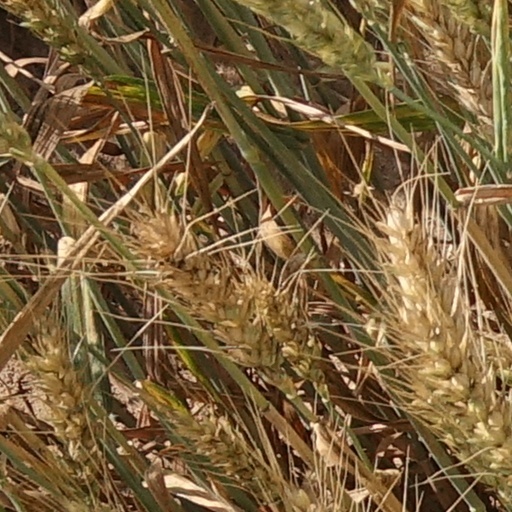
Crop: wheat